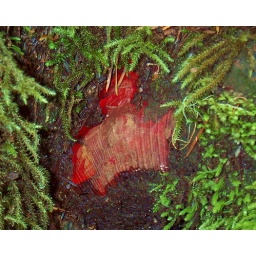
The forest floor treated us to this display of color on a trail in Washington.